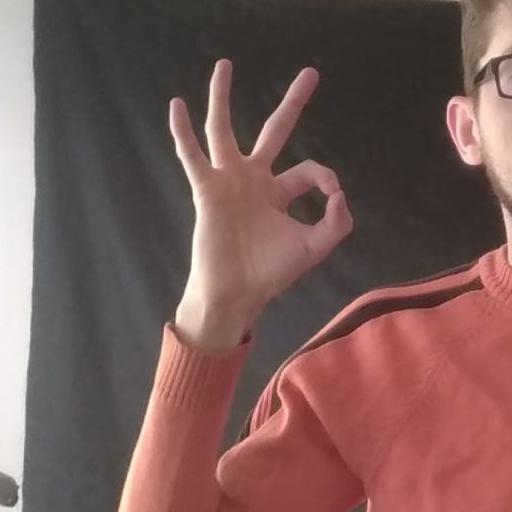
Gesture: ok